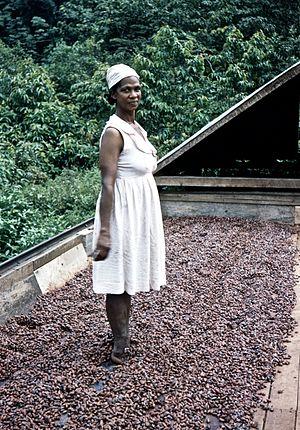
Le chocolat [ ʃɔkɔla], terme d'origine mésoaméricaine, est un aliment plus ou moins sucré produit à partir de la fève de cacao. Celle-ci est fermentée, torréfiée, broyée jusqu'à former une pâte de cacao liquide dont est extraite la matière grasse appelée beurre de cacao. Le chocolat est constitué du mélange, dans des proportions variables, de pâte de cacao, de beurre de cacao et de sucre ; auxquels sont ajoutées éventuellement des épices, comme la vanille, ou des matières grasses végétales.